Xilin Temple

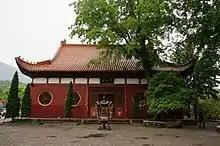
The Four Heavenly Kings Hall.

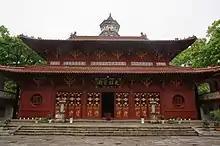
The Mahavira Hall.

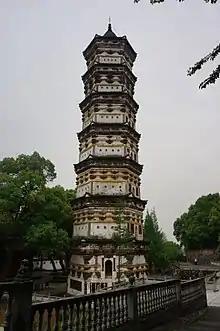
The Thousand Buddha Pagoda.

Xilin Temple was originally built in 366 by an official named Tao Fan, during the Eastern Jin dynasty (317–420).